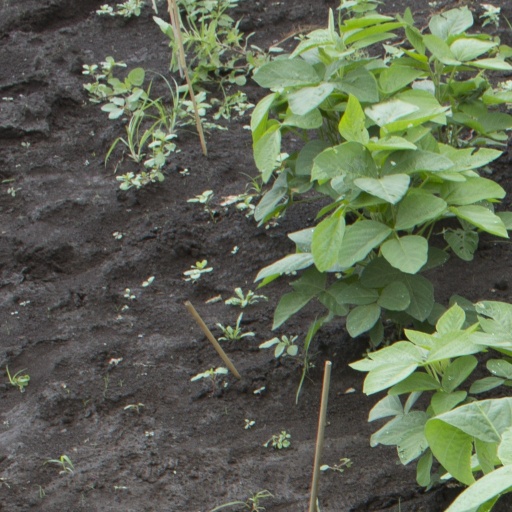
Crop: soybean